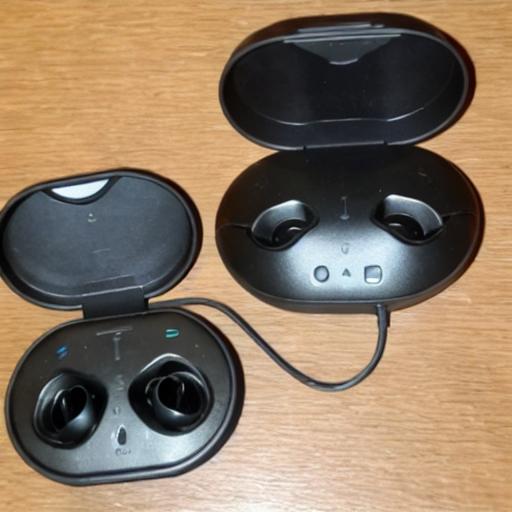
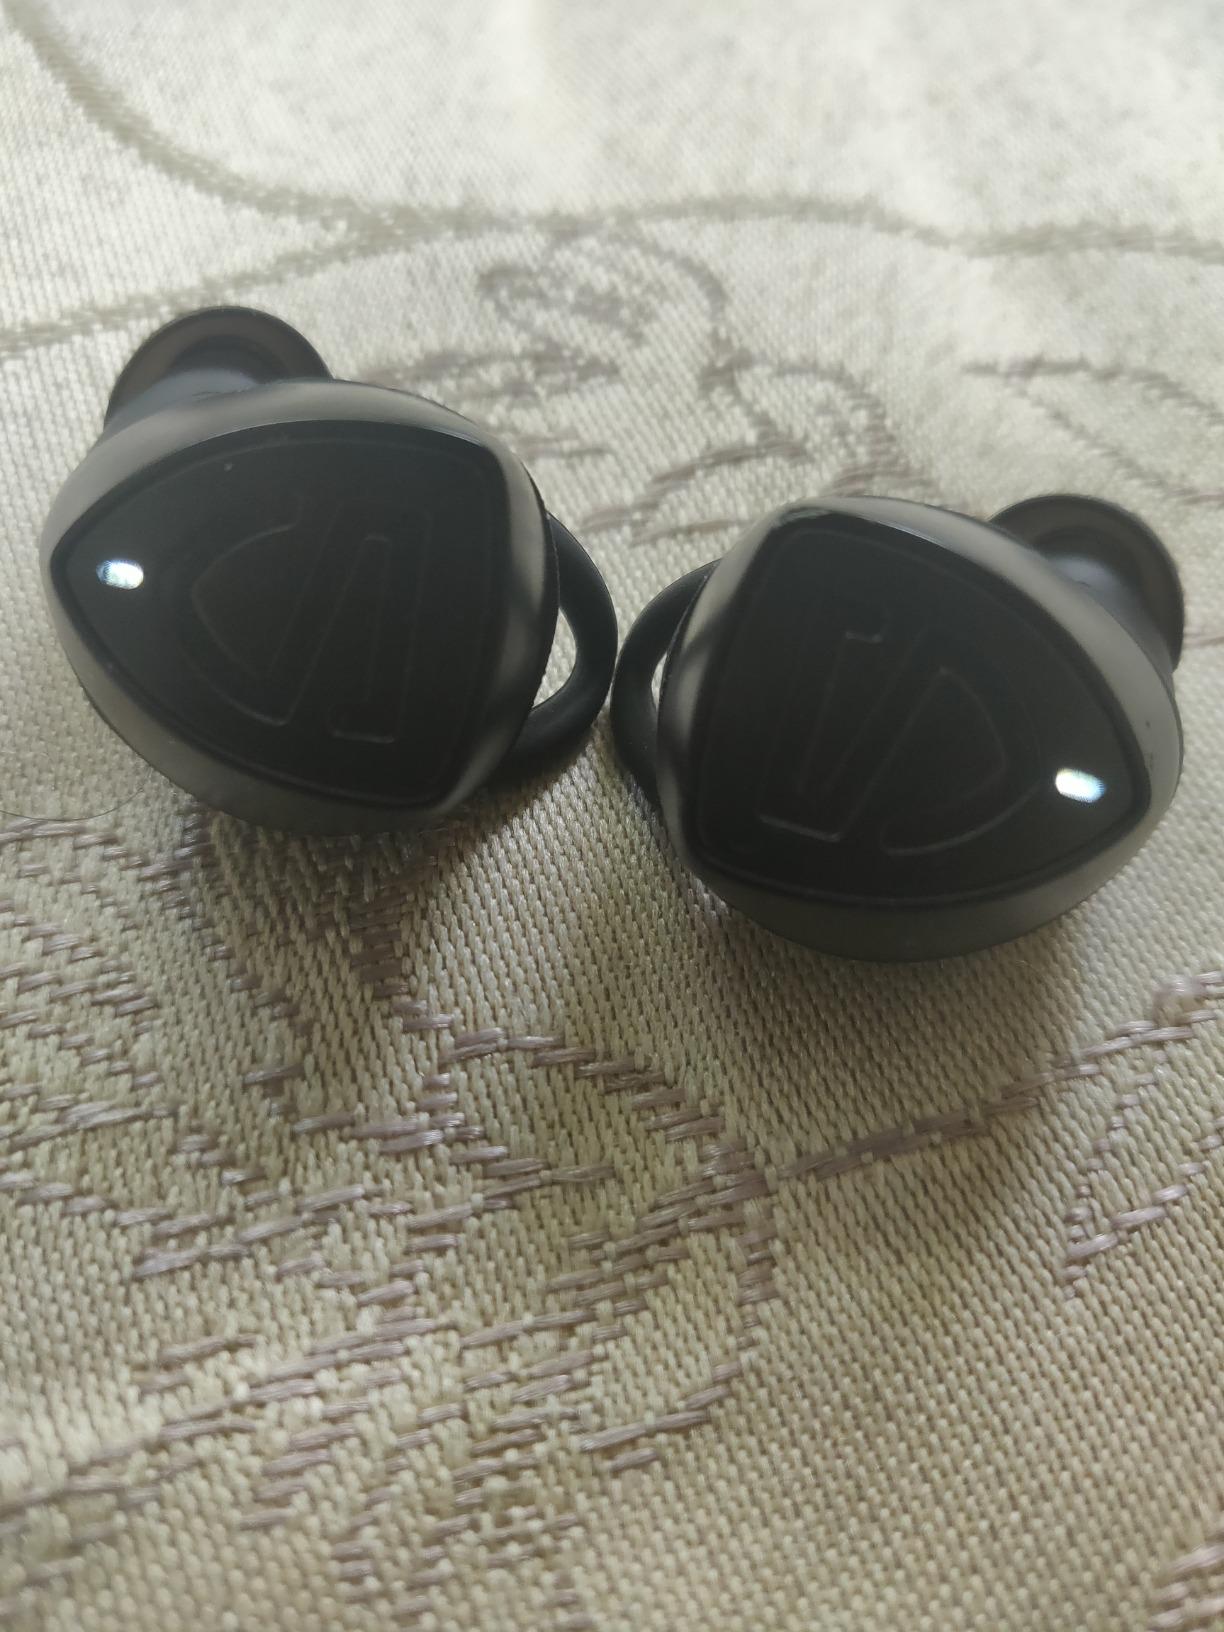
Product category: earbuds
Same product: no